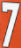
Number: 7